Bebek, Beşiktaş

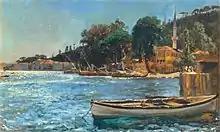
Jan Matejko, "View of Bebek", 1872

One of the most eye-catching buildings in Bebek is the huge waterfront mansion that now houses the Egyptian Consulate but that was originally built in 1902 for Emina Ilhamy (Emine Hanım), mother of Abbas Hilmi, the last Khedive of Egypt, in the days when the Egyptian nobility liked to spend their summers on the Bosphorus. When he was overthrown as khedive in 1914 Abbas Hilmi donated the mansion to the Egyptian government for use as an embassy (it was downgraded to a consulate in 1923 when Atatürk moved the Turkish capital to Ankara). Designed in Art Nouveau style with sweeping mansard roofs probably by the Austrian architect, Antonio Lasciac, it was completely restored in 2010.